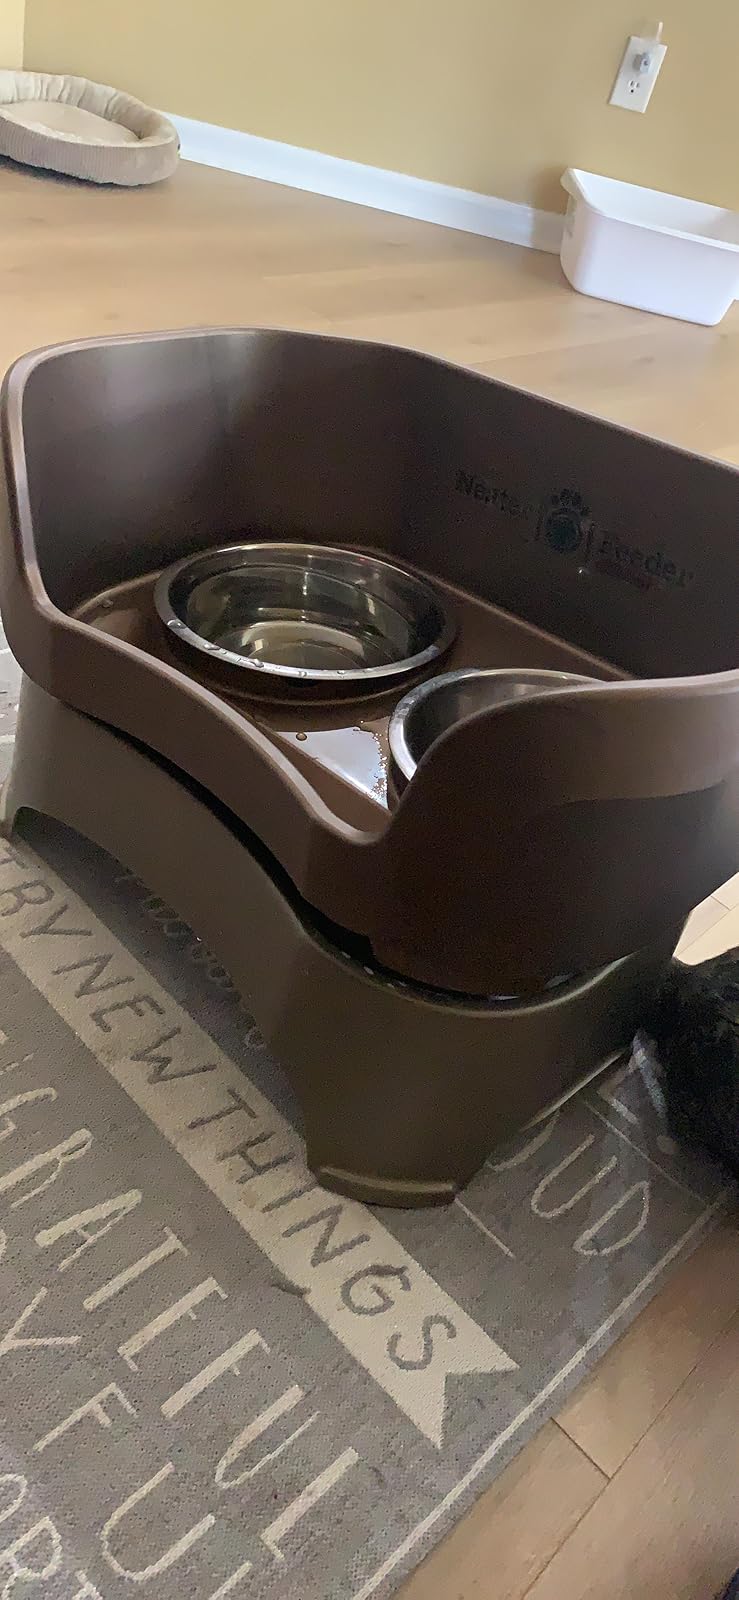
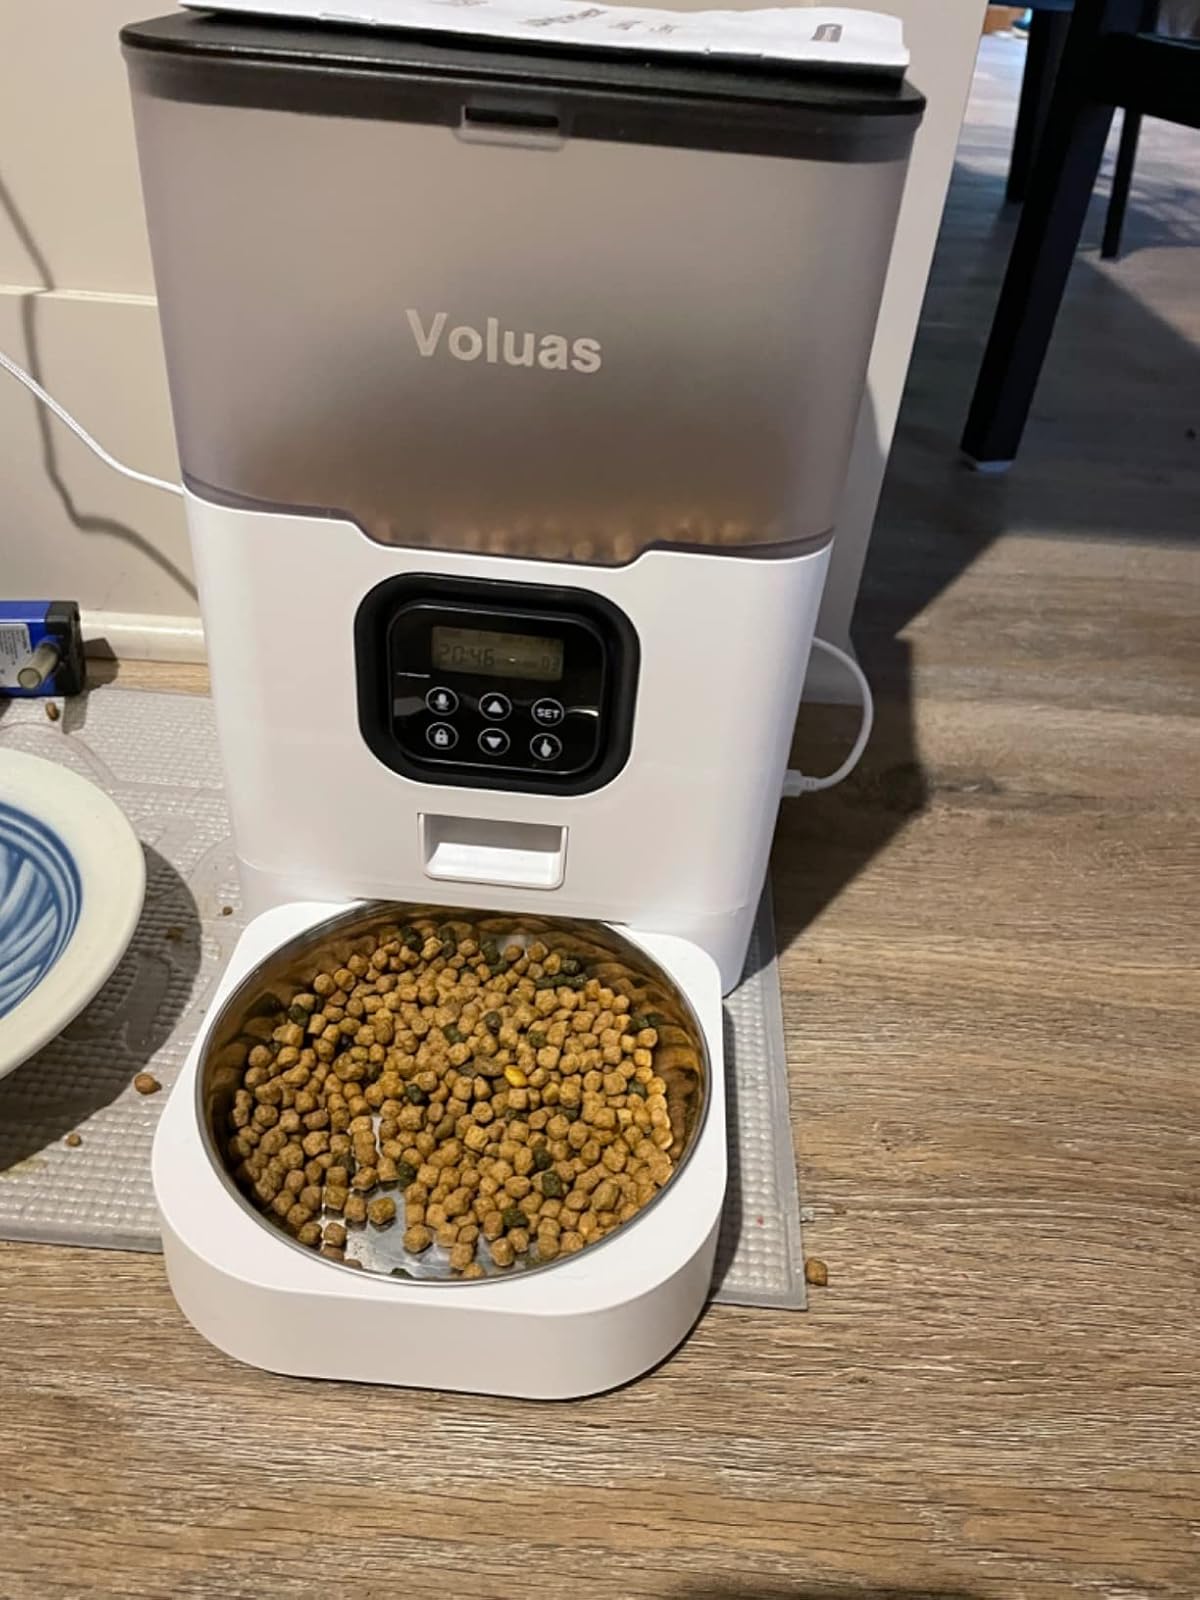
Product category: items_feeder
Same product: no